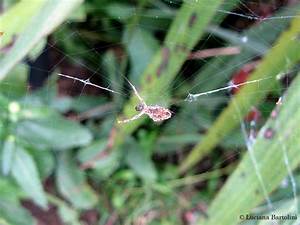
Label: ragno